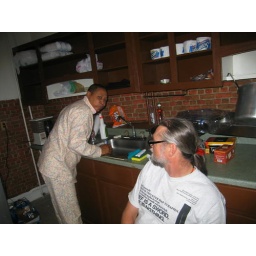
Day 17-Nancy brushing her teeth in the kitchen (this house is CROWDED!)